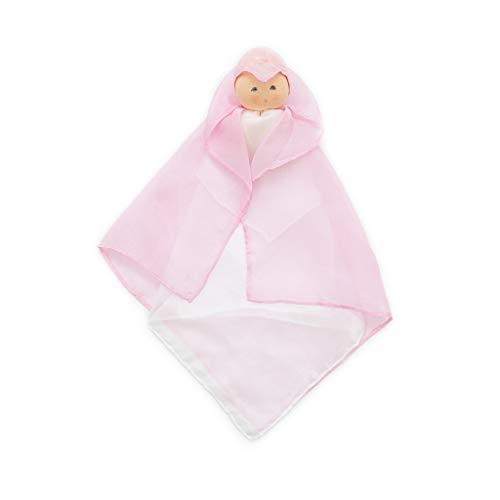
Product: NanChen Silk Lovie Doll, in Pink
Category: Toys & Games | Dolls & Accessories | Dolls
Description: Perfect baby's first doll.
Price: $24.00
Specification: ProductDimensions:12x5x1inches|ItemWeight:0.32ounces|ShippingWeight:0.32ounces(Viewshippingratesandpolicies)|ASIN:B00YNRHWCU|Itemmodelnumber:867295-BL-Parent|Manufacturerrecommendedage:0-4years